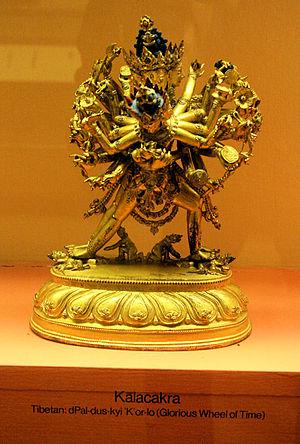
Le tantra de kalachakra est, avec son commentaire vimalaprabha, le principal support de l’enseignement kalachakra du bouddhisme tibétain. Kalachakra signifie cycle temporel, ou la roue du temps. C’est un texte particulièrement important dans la tradition gelugpa, connu également auparavant chez les sakyapa et les kagyupa ; le kalachakra était l’enseignement tantrique principal de l'école jonang. Il appartient à la classe la plus élevée des anuttarayoga tantra.